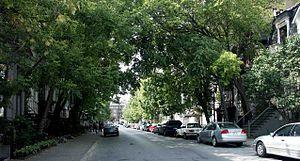
Milton Parc est un quartier de l'arrondissement Le Plateau-Mont-Royal, à Montréal, immédiatement à l'est du campus du centre-ville de l'Université McGill.